Flexible stone veneer

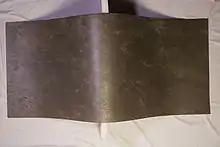
A sheet of flexible stone veneer illustrating its flexible nature

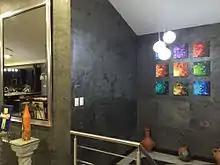
Wall application

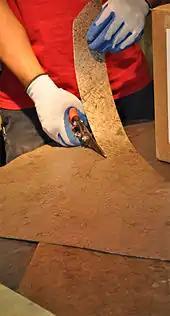
A sheet of flexible stone veneer being cut and bent

Flexible stone veneer is made from a thin layer of stone stripped or peeled from a metamorphic stone marble chips or slab, rather than cutting from a solid stone or precast composite material. Thin veneers (from .5mm to 2mm thick) of slate, schist, or sandstone (metamorphic rocks) are pulled away from the original thicker stone slabs by adheringt a thin layer of fiberglass/polyester resin composite backing. There is no grinding of the surface to make it thinner. When the resins cure the composite is "pulled" or "stripped" away from taking with it the thin layer of stone. This process only works with layered rock and marble but not with granite. There are many companies around the world manufacturing it, major companies like "Stone Sheets" United States, "StoneArch Inc." Canada, etc.